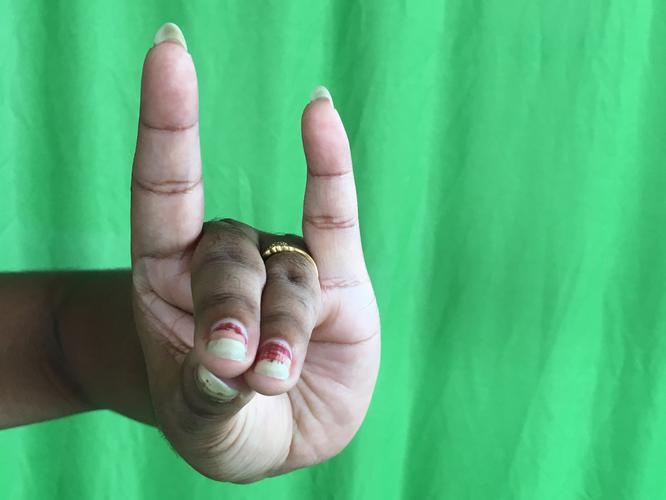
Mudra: Simhamukham
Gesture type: single_hand